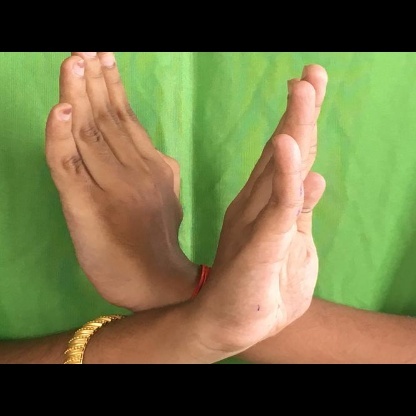
Mudra: Swastikam